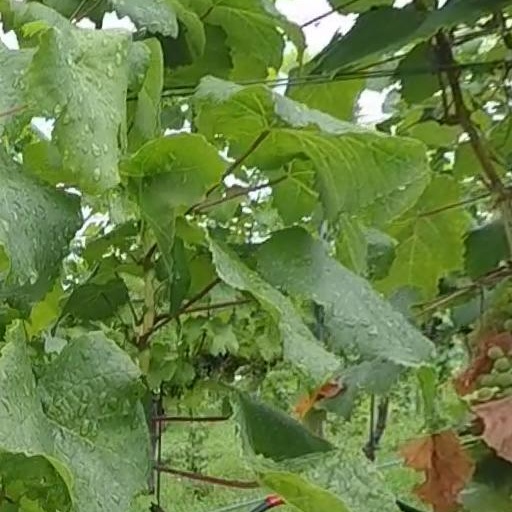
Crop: grape